Aberdeen railway station

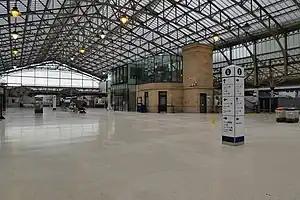
Aberdeen Station in 2022

Aberdeen railway station is the main railway station in Aberdeen, Scotland. It is the busiest railway station in Scotland north of the major cities of Edinburgh and Glasgow. It is located on Guild Street in the city centre, next to Union Square.